2019 AFC Asian Cup Group B

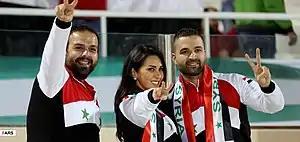
Syrian fans before the match

Omar Al Somah’s run down the left caught Palestine off guard and his cross found Omar Kharbin in the area who fired his effort wide. Syria almost took the lead after seven minutes, when Palestine custodian Rami Hamadeh lost the ball in the area only for Kharbin to see his close-range effort cleared off the line by Abdullah Jaber. Syria continued to pile the pressure on Palestine as Hamadeh was called into action in the 29th minute when he produced an acrobatic save to deny Kharbin's header. Syria then suffered a blow in the 39th minute when Osama Omari was stretchered off the pitch after picking up an injury and replaced by Youssef Kalfa. With a minute left in the half, Syria were given another opportunity but Al Somah couldn’t convert his free-kick as the score remained 0–0 at half-time. Palestine went down to 10 men after Mohammed Saleh picked up his second yellow card in the 68th minute. However, Syria failed to capitalise on their one-man advantage, and both the teams settled for a share of the points.